Roberto Hernández (starting pitcher)

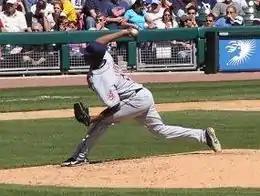
Hernández pitching in his MLB debut

In , Hernández was originally slated to be the Indians' spot starter and to begin the season with the Triple-A Buffalo Bisons. However, after Cliff Lee went down with an abdominal strain in spring training that would force him to miss at least the first three weeks of the season, the Indians gave Hernández the opportunity to start in Lee's place. In Hernández's first start of the season, on April 13, the Chicago White Sox battered him for six earned runs in innings.